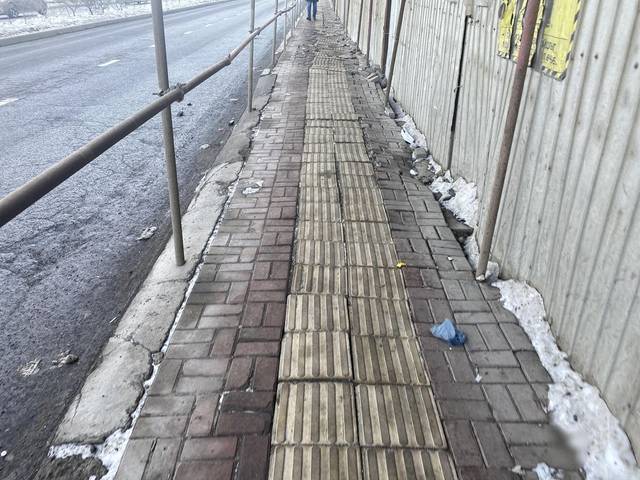
Region: Mongolia
Coordinates: 47.904, 106.919